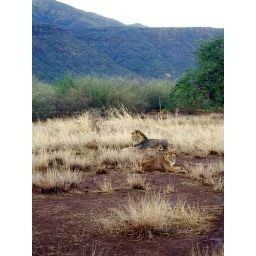
Kenya, the creation of mother earth - male lions spotted in the surrounding savanna